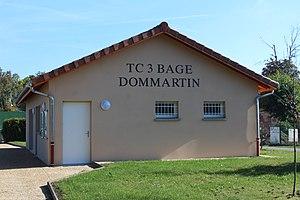
Club house de tennis du TC 3 Bâgé - Dommartin à Saint-André-de-Bâgé.
Saint-André-de-Bâgé est une commune française située dans le département de l'Ain, en région Auvergne-Rhône-Alpes.